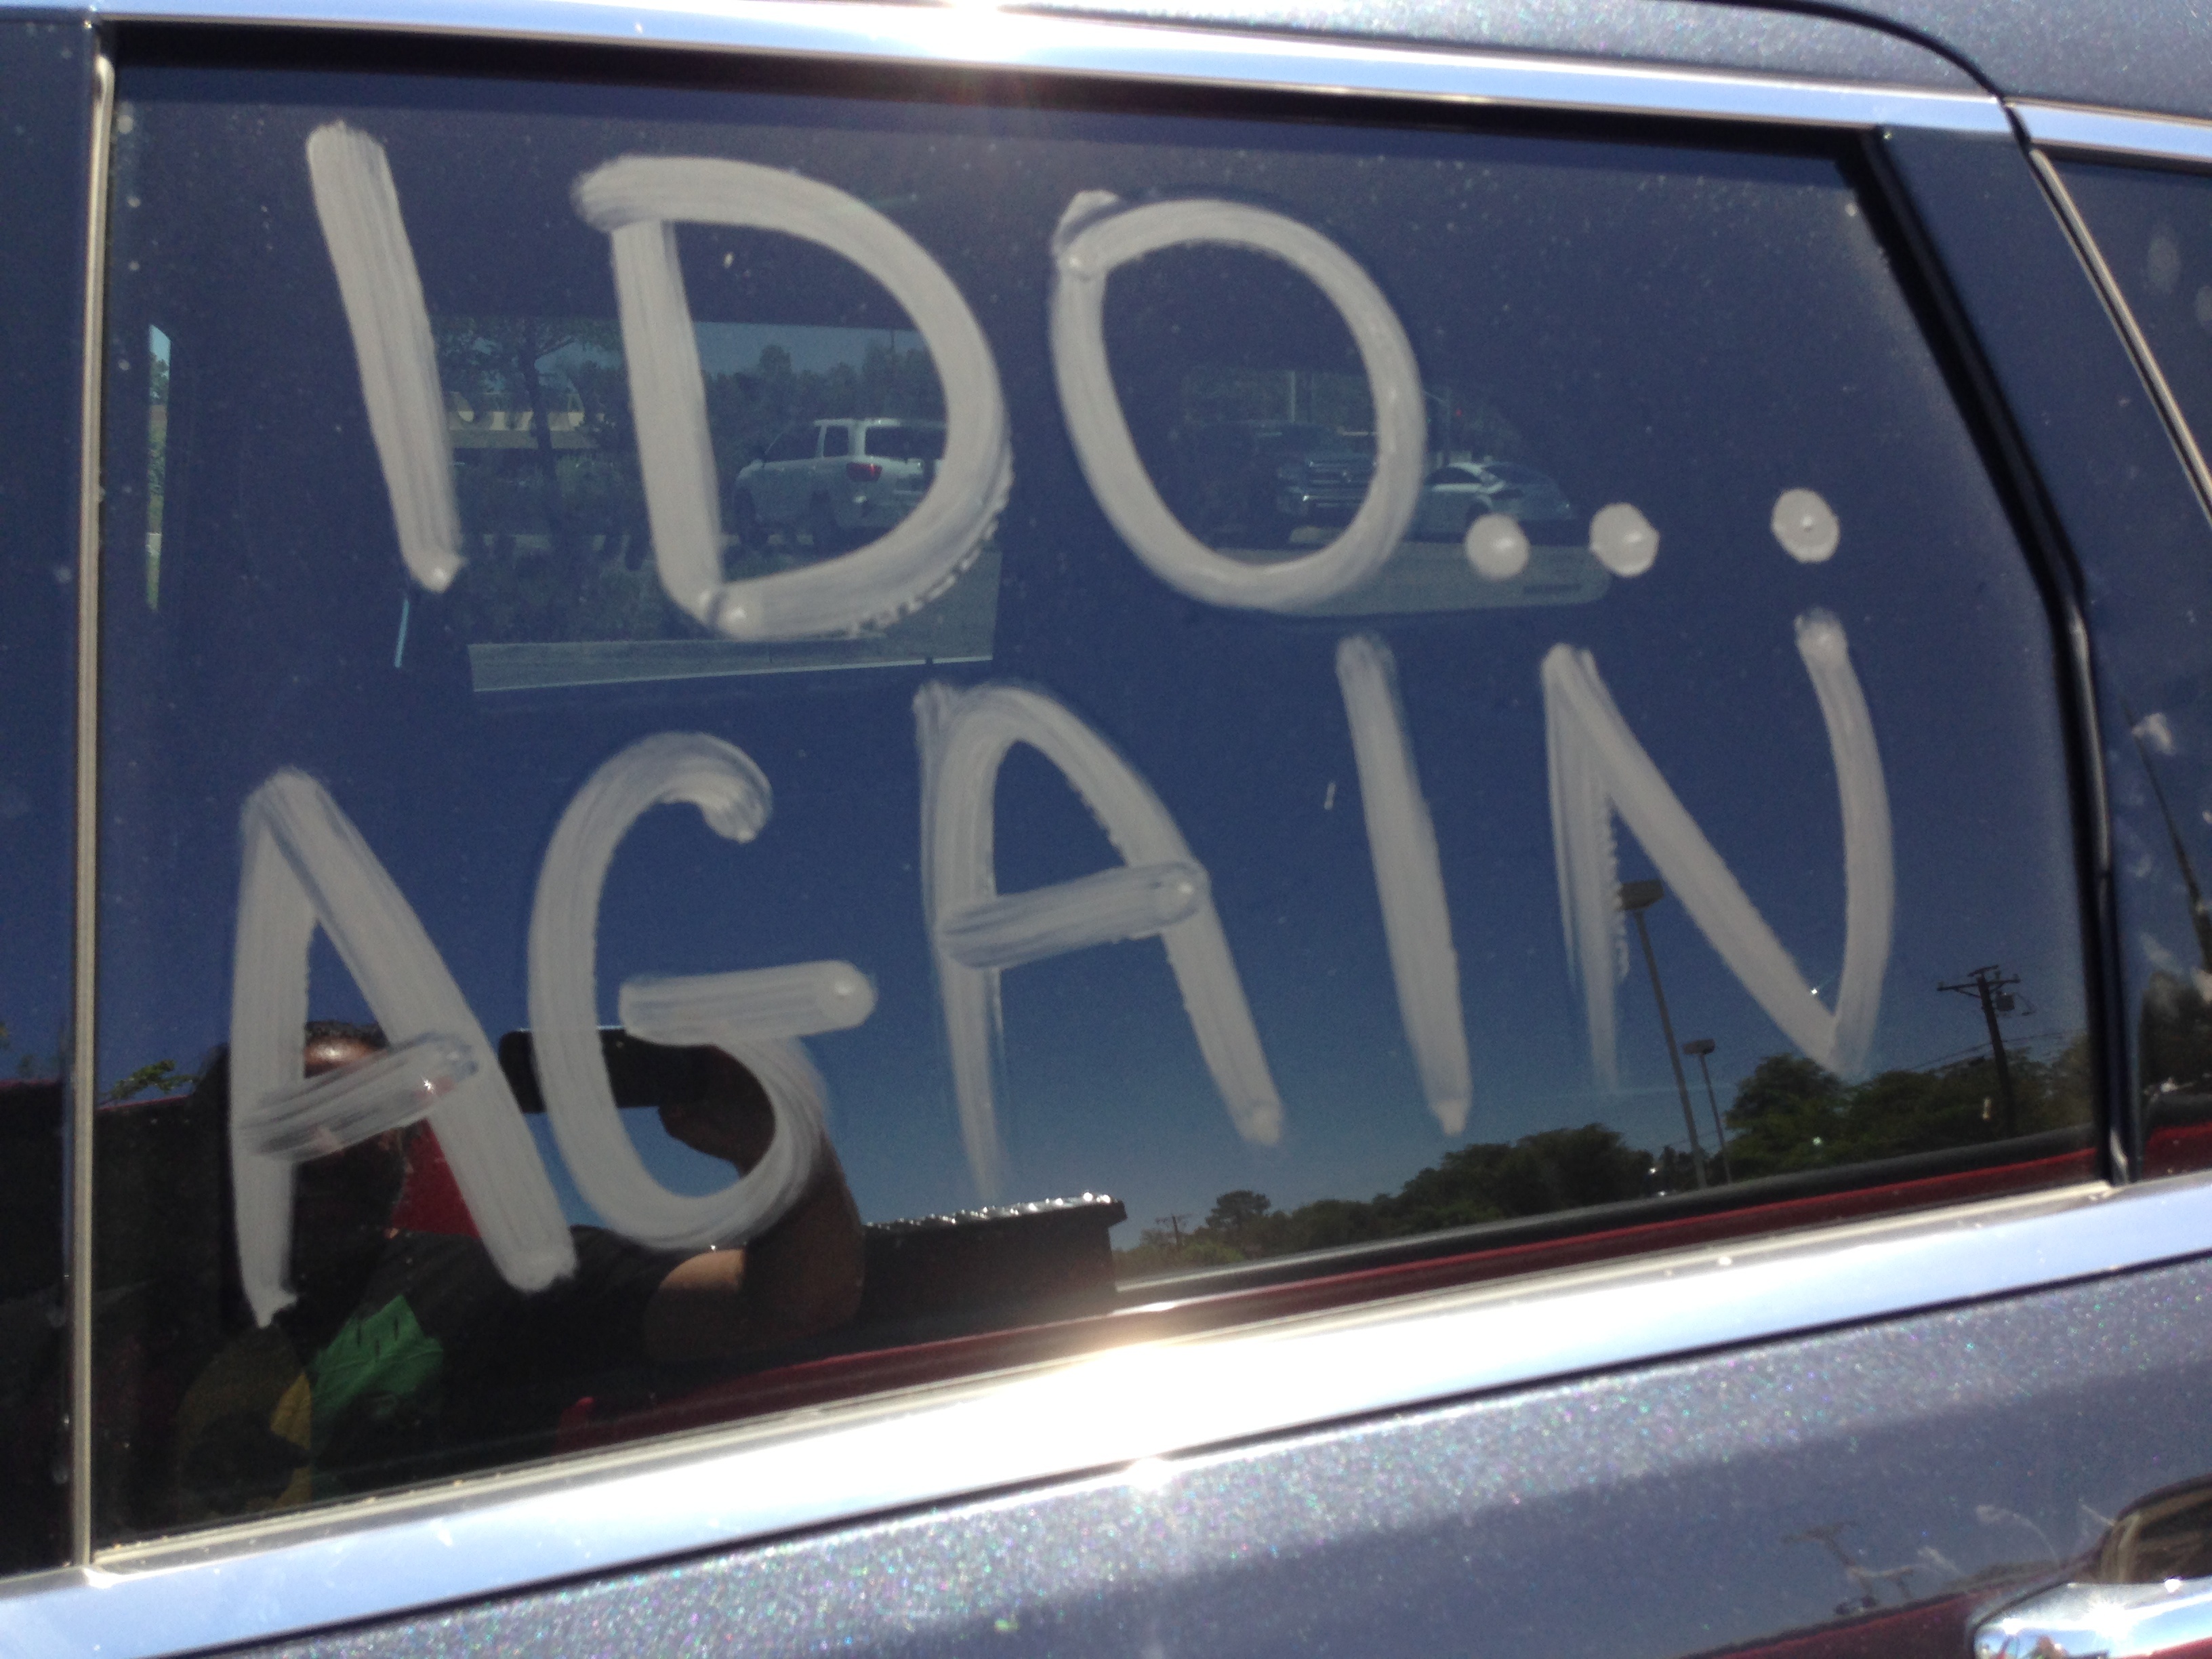
car, window, vehicle, bumper, repeat, automobile make, automotive exterior, vehicle registration plate